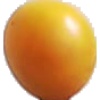
Label: Cherry Wax Yellow 1